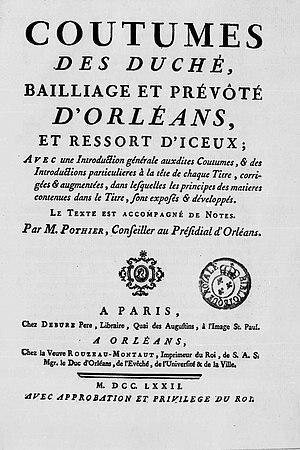
Robert-Joseph Pothier, né le 9 janvier 1699 et mort le 2 mars 1772 à Orléans, est un jurisconsulte français.